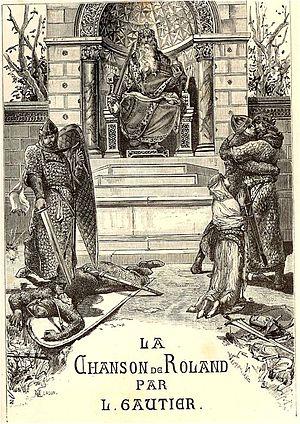
Illustration de couverture pour l'édition populaire de La Chanson de Roland par Léon Gautier, Mame, Tours, 1881.
Aude est le nom d'un personnage légendaire figurant dans Girart de Vienne et dans la Chanson de Roland ou Chanson de Roncevaux.
La chanson française désigne un ensemble de genres de compositions musicales en France dont les plus anciennes datent de la fin du Moyen Âge et de la Renaissance. La plus vieille chanson française est probablement la Cantilène de sainte Eulalie, premier texte « littéraire » de langue française du IXᵉ siècle. Le plus vieil air que l'on chante encore est Le Carillon de Vendôme du XVᵉ siècle. La chanson française peut-être différenciée selon les époques.Depuis, on retrouve tout au long de l'histoire des danses et des compositions qui sont à l'origine des chansons populaires. Le genre musical se définit par la mise en valeur de la langue française ancienne ou moderne, avec en particulier la référence à des maîtres et modèles hérités de la littérature poétique de langue française et par opposition aux formes dominantes anglo-saxonnes, de l’industrie musicale.
La Chanson de Roland est un poème épique et une chanson de geste du XIᵉ siècle attribuée parfois, sans certitude, à Turold. Neuf manuscrits nous sont parvenus, dont un, le manuscrit d'Oxford du début du XIIᵉ siècle, le plus ancien et le plus complet, est en anglo-normand. Ce dernier, identifié en 1835, est considéré par les historiens comme le manuscrit d'autorité. C'est donc lui que l'on désigne quand on parle sans autre précision de la Chanson de Roland.
Une chanson de geste est un récit versifié le plus souvent en décasyllabes ou, plus tardivement, en alexandrins, assonancés regroupés en laisses, relatant des exploits guerriers appartenant, le plus souvent, au passé.